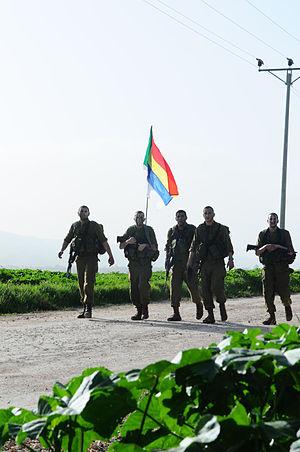
Les Arabes israéliens sont les Arabes détenteurs de la citoyenneté israélienne vivant en Israël. Ils s’identifient comme « Palestiniens » ou « Arabes israéliens ». Les réfugiés juifs des pays arabes ne sont pas comptés parmi les Arabes israéliens.